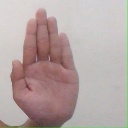
अक्षर: ध